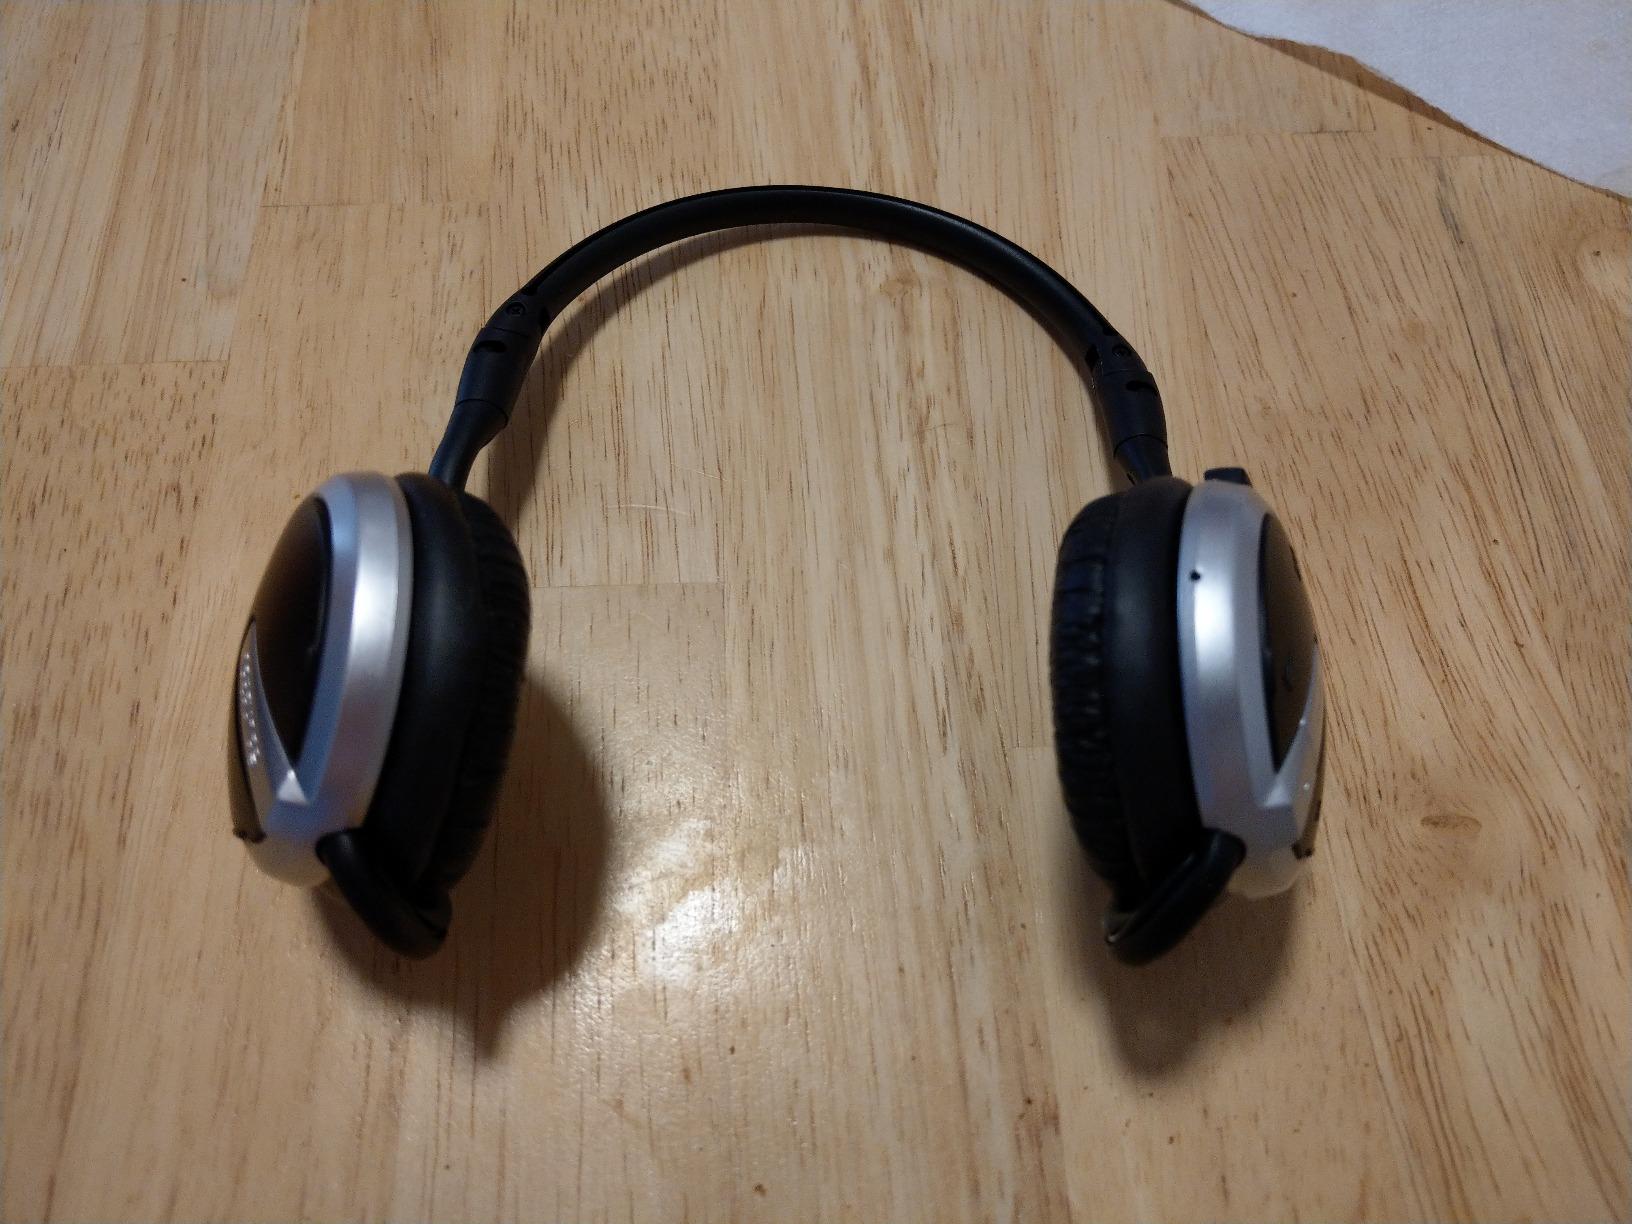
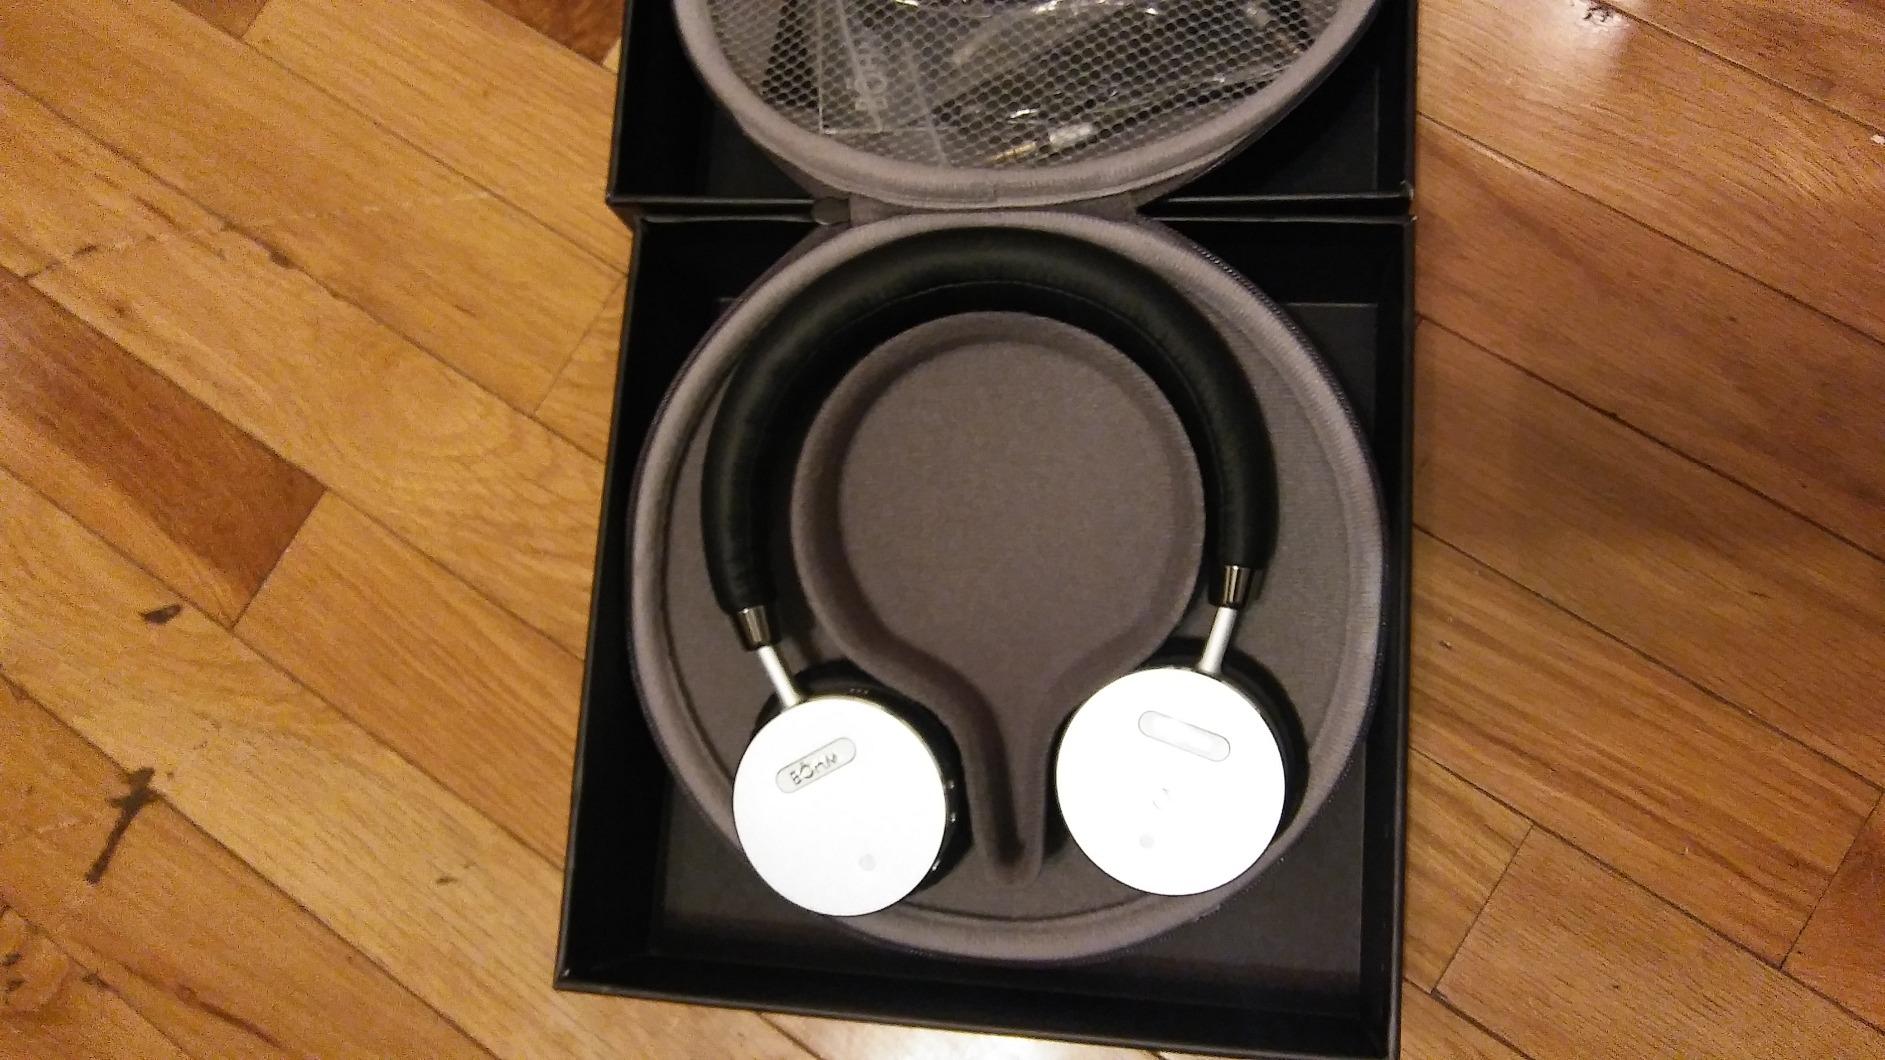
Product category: headphones
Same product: no